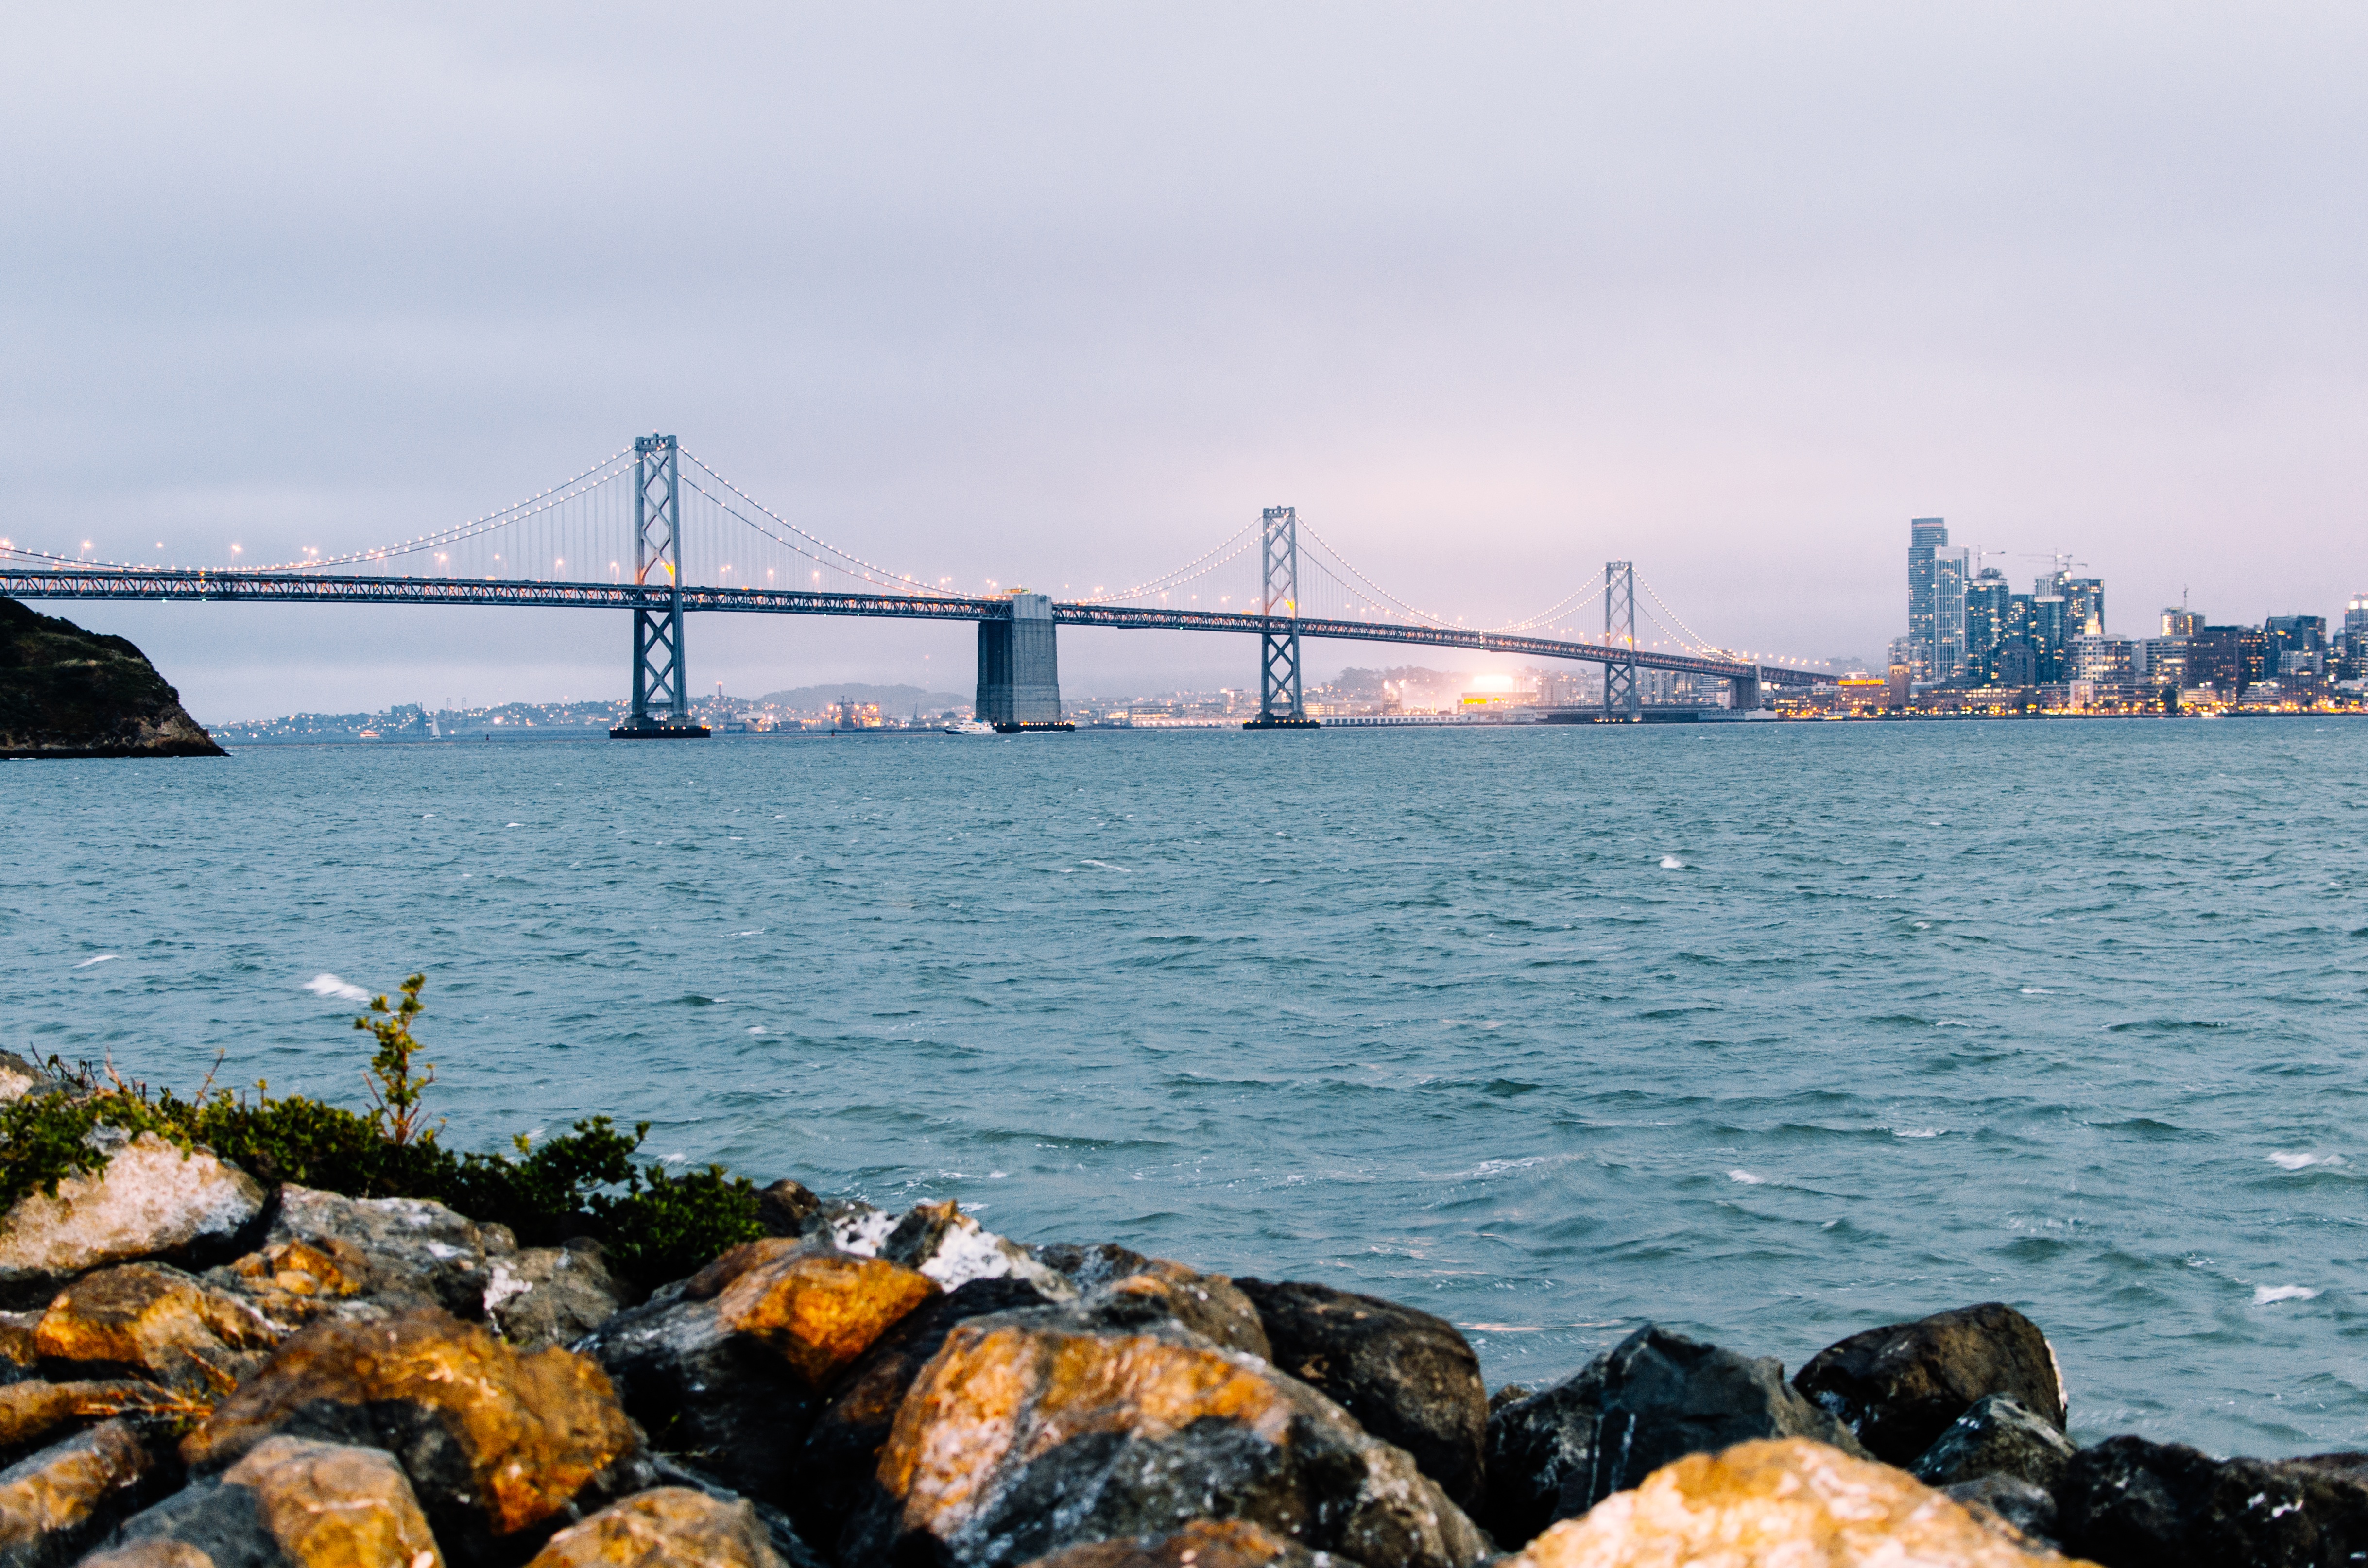
beach, sea, coast, water, rock, ocean, horizon, bridge, shore, wave, river, vehicle, bay, harbor, breakwater